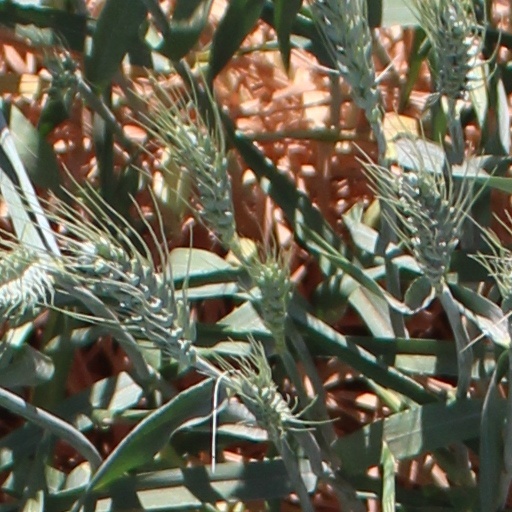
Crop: wheat